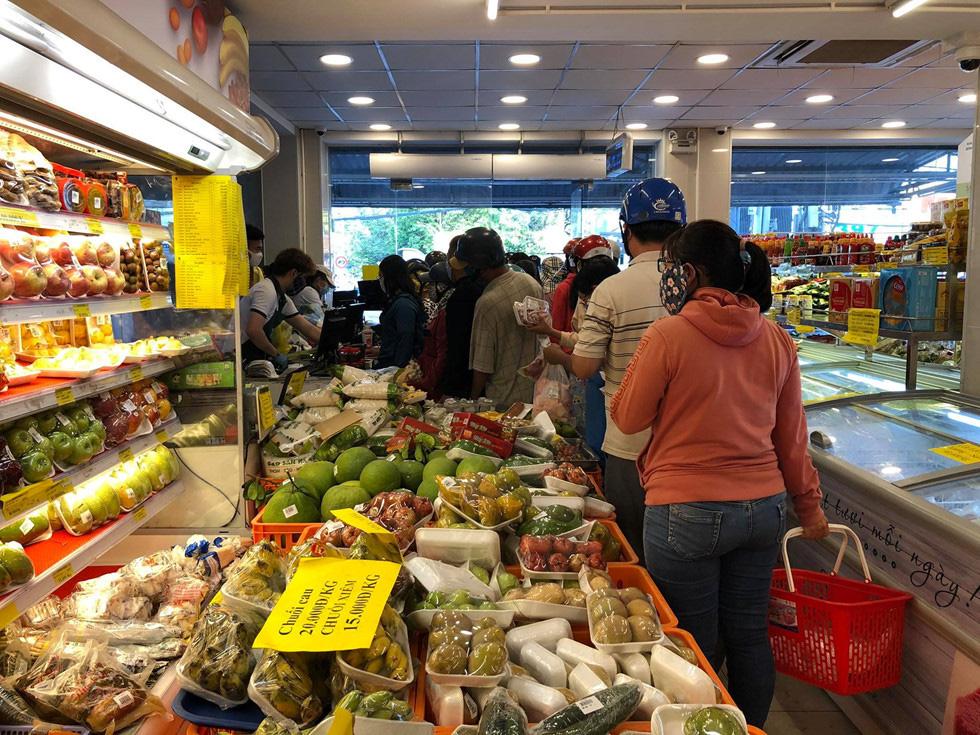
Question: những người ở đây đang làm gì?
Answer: đang xếp hàng chờ tính tiền